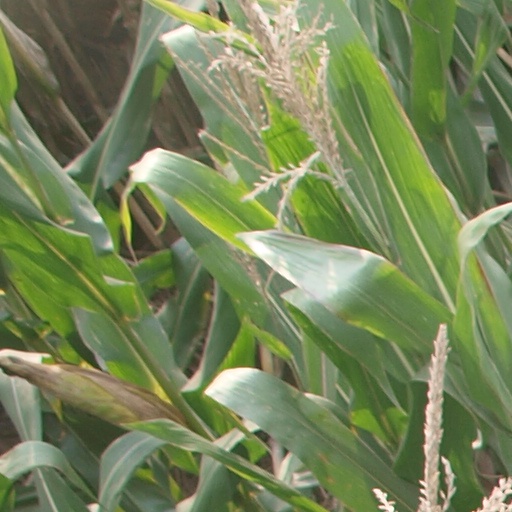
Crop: maize; corn